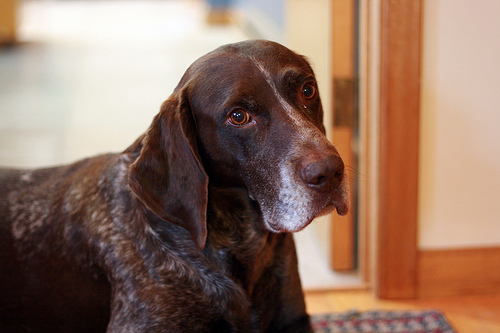
Animal: dog
Breed: german_shorthaired